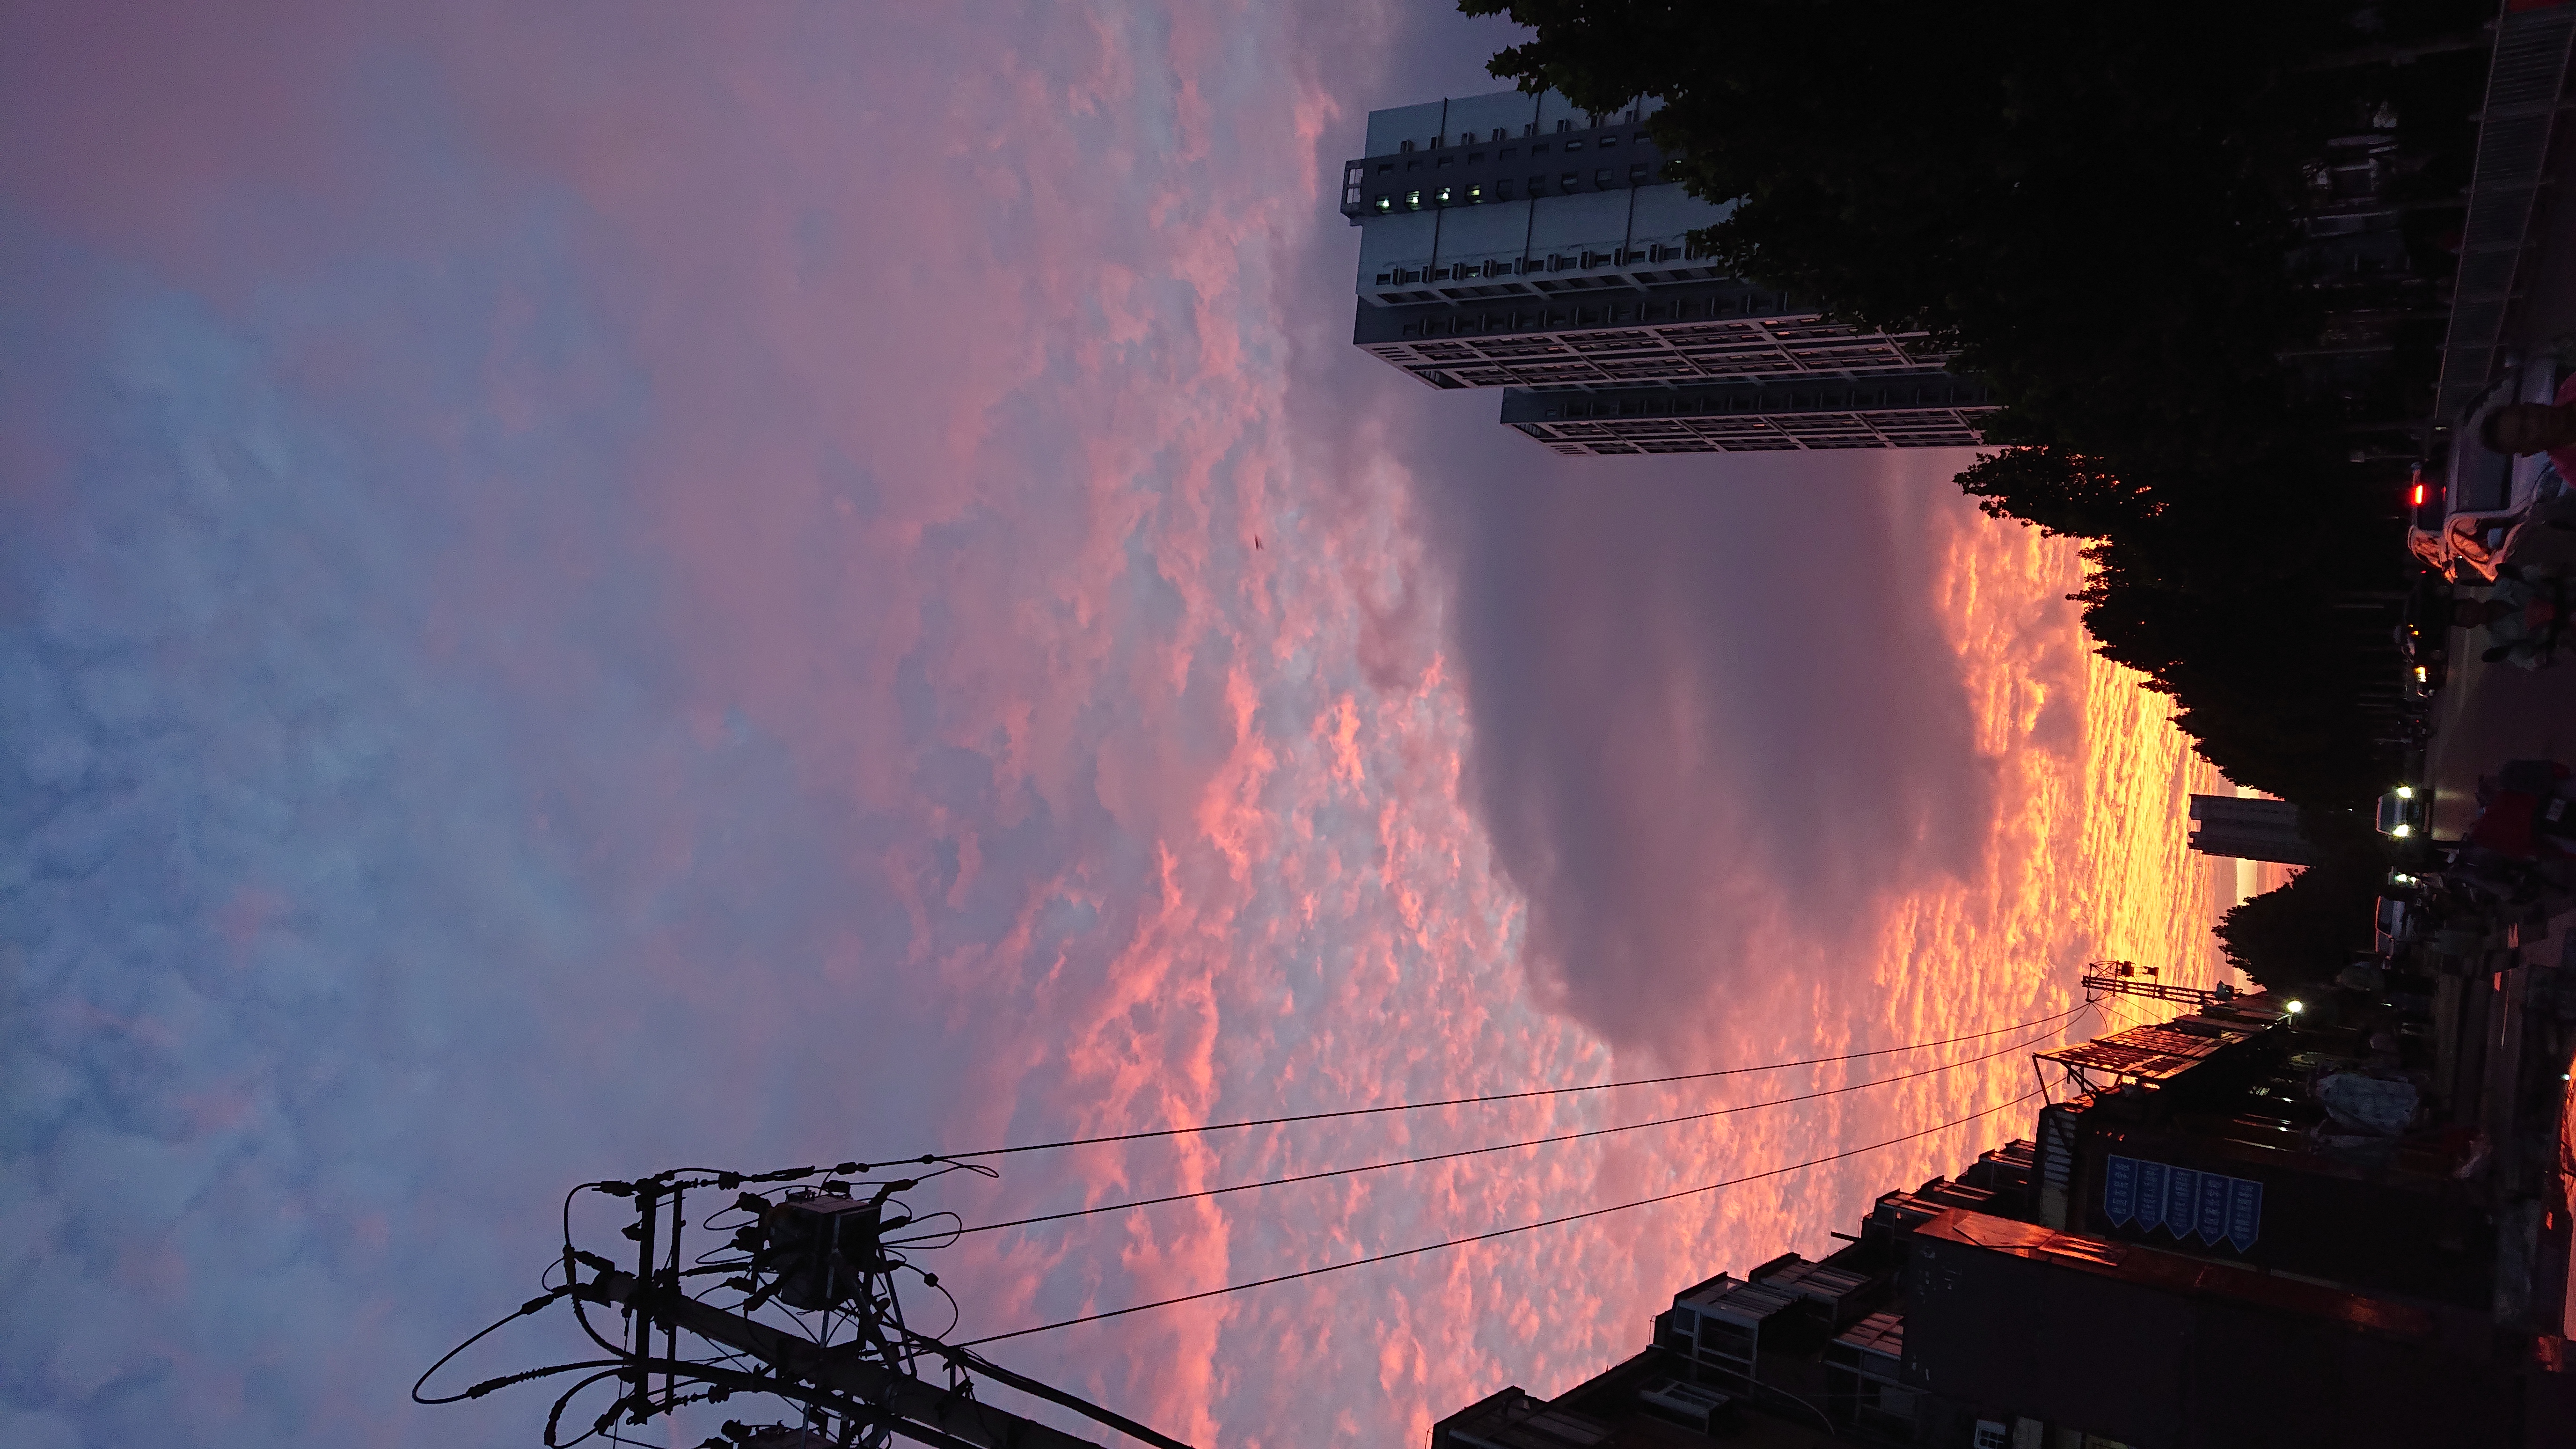
taian, sunset, buildings, sky, heat, geological phenomenon, cloud, atmosphere, tree, flame, smoke, architecture, fire, evening, world, gas